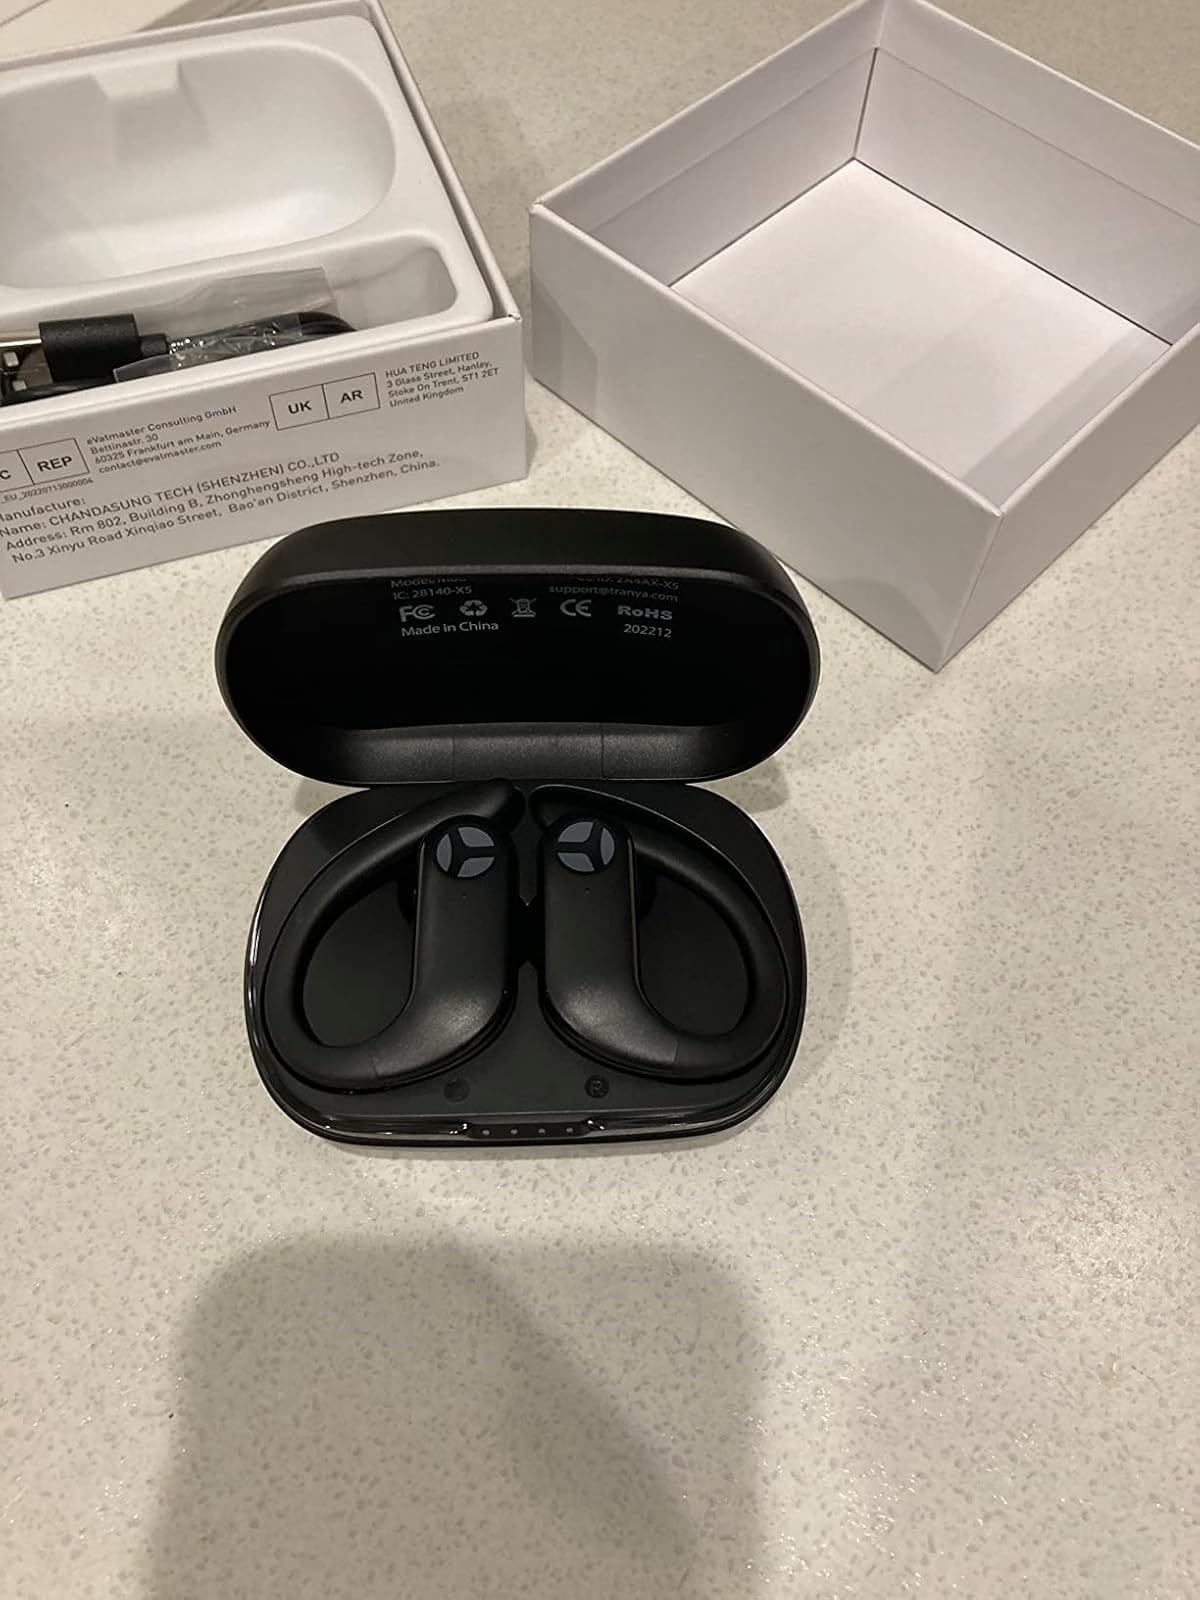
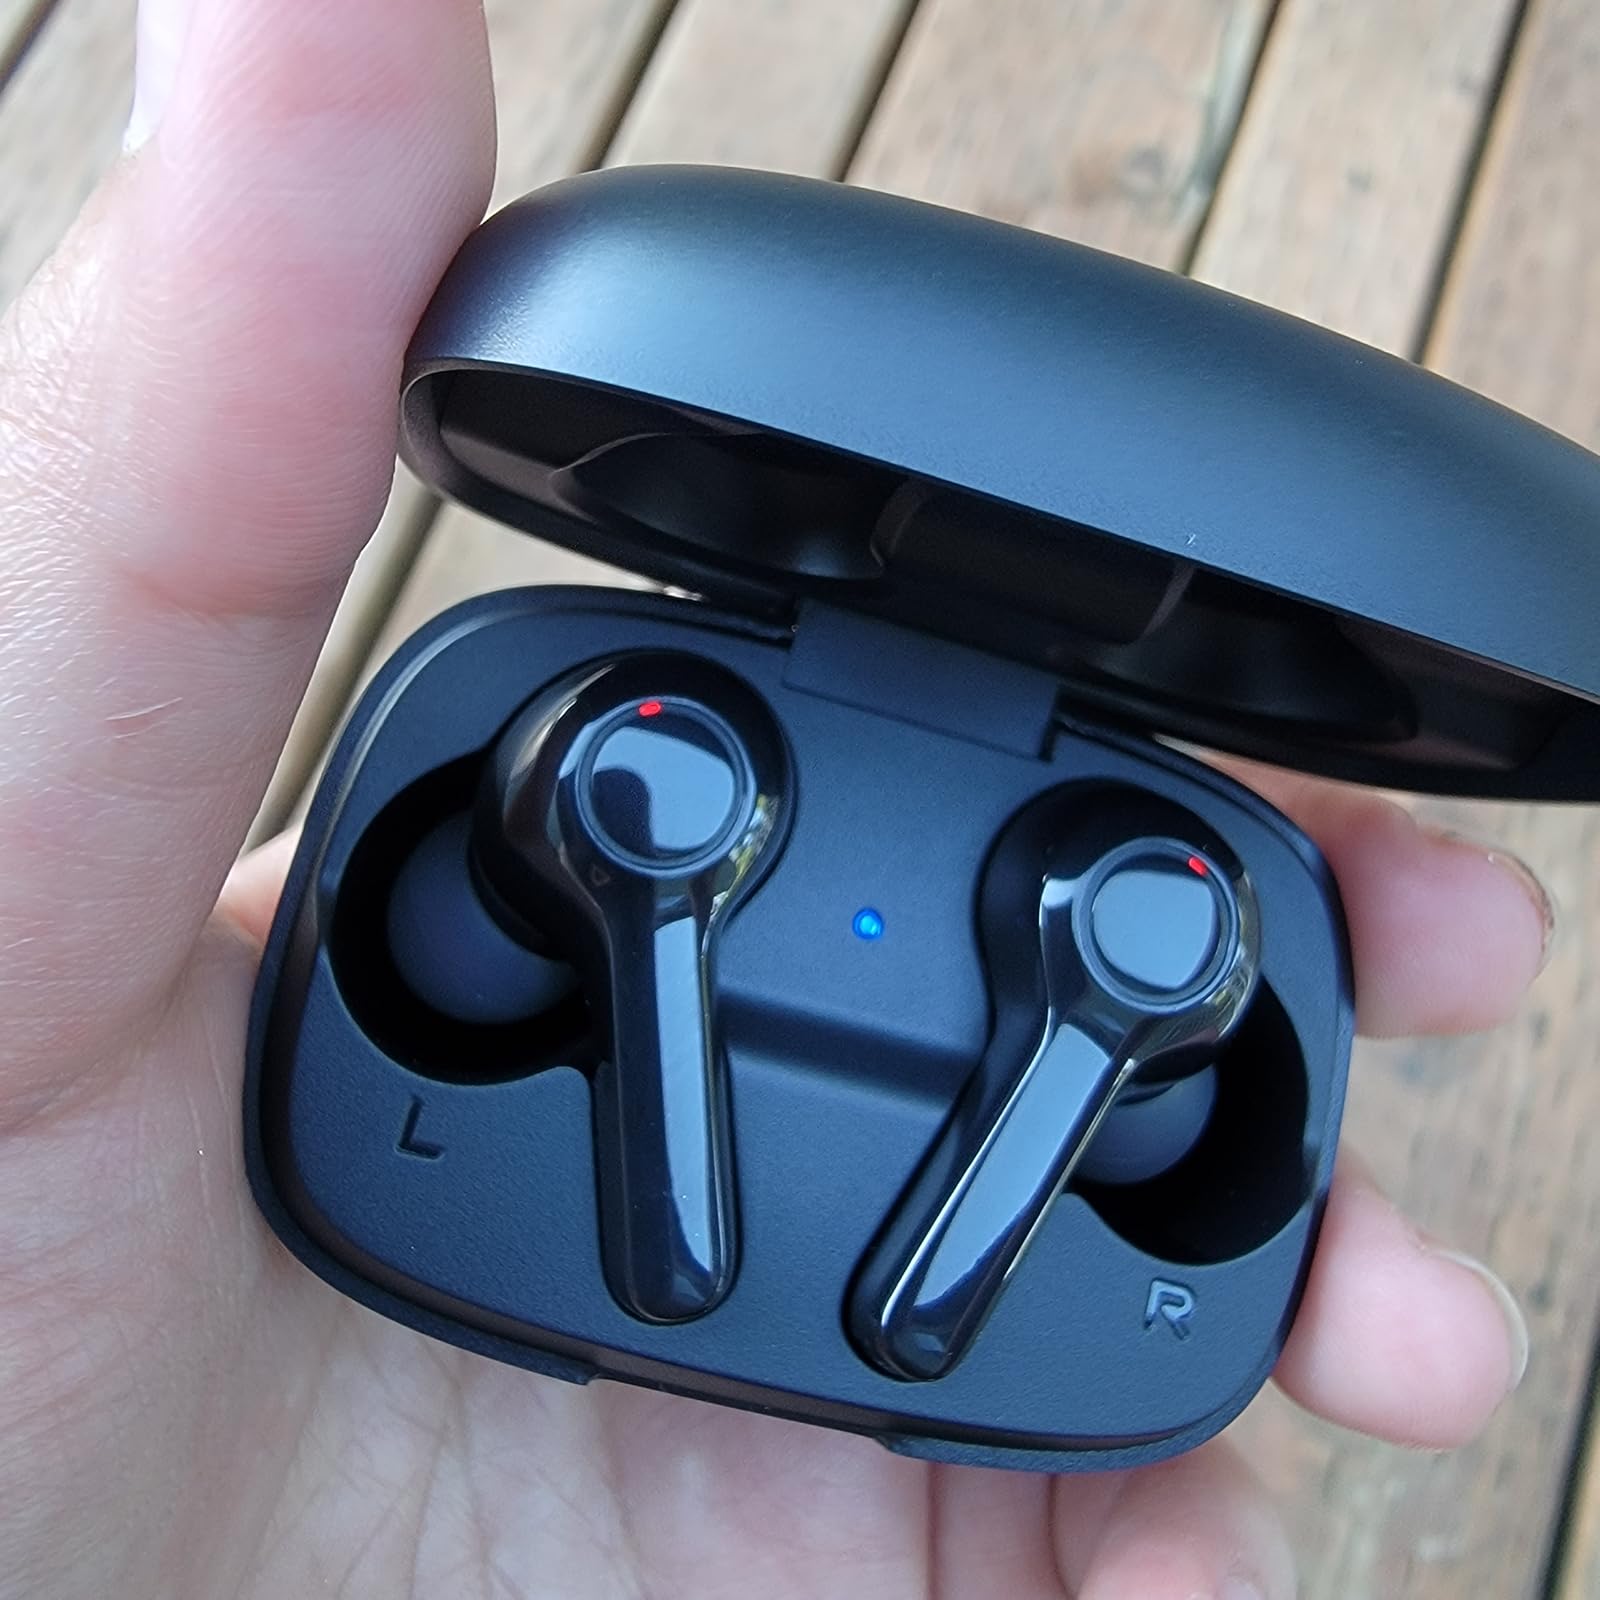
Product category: earbuds
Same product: no